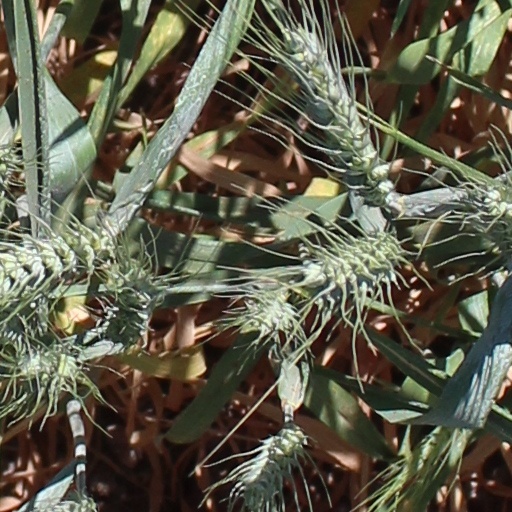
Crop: wheat